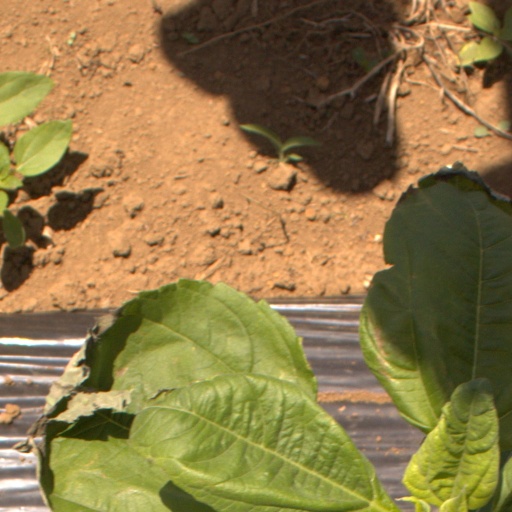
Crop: Jerusalem artichoke